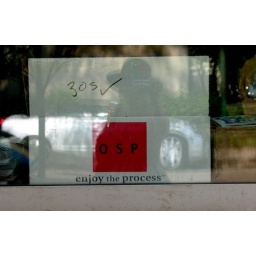
I noticed this sign in the window of the Hyde Park Art Center, just after an event about the &lt;i&gt;process&lt;/i&gt; of coppersmithing.